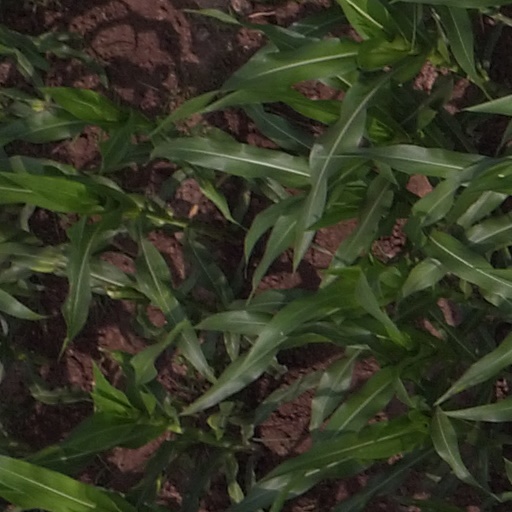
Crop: maize; corn